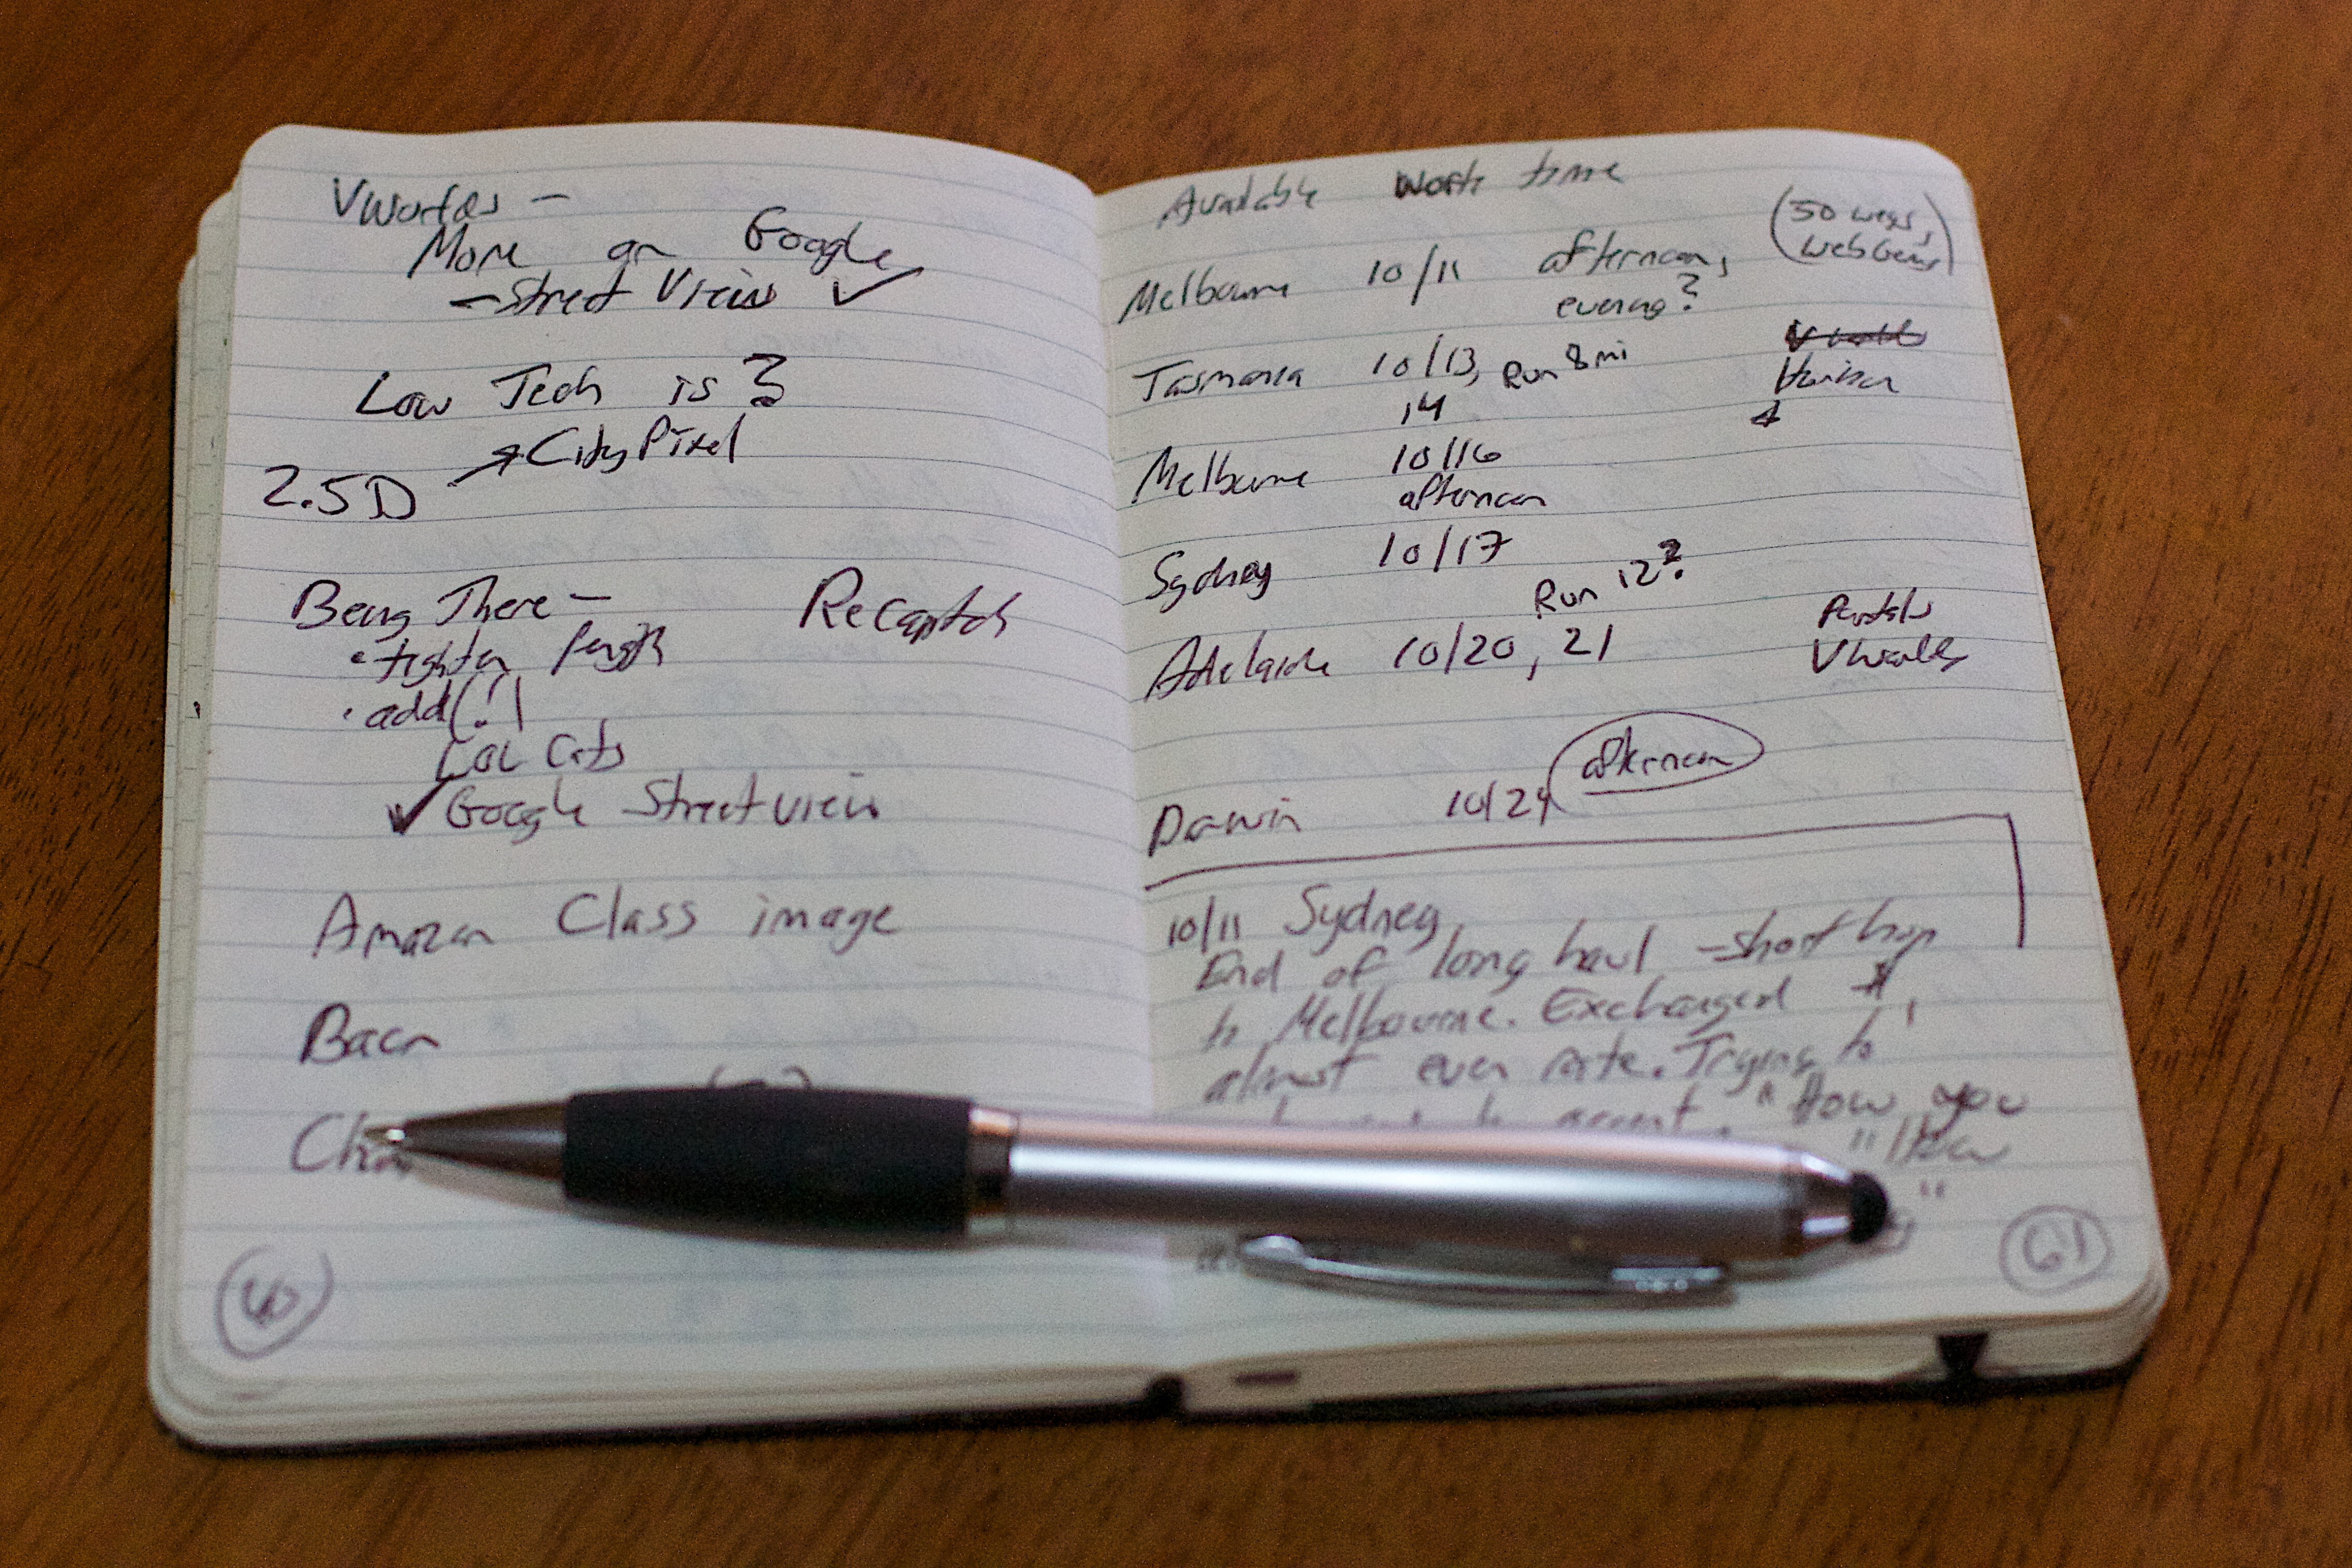
writing, text, handwriting, document